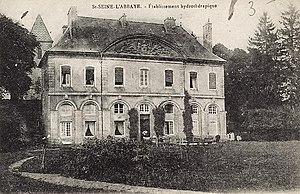
Saint-Seine-l'Abbaye, établissement hydrothérapique, Lejolivet Charles-Joseph (architecte de la ville)
L'abbaye de Saint-Seine est une ancienne abbaye de moines bénédictins. Ce monastère bourguignon, sis à Saint-Seine-l'Abbaye, a connu une importance durant le Moyen Âge.